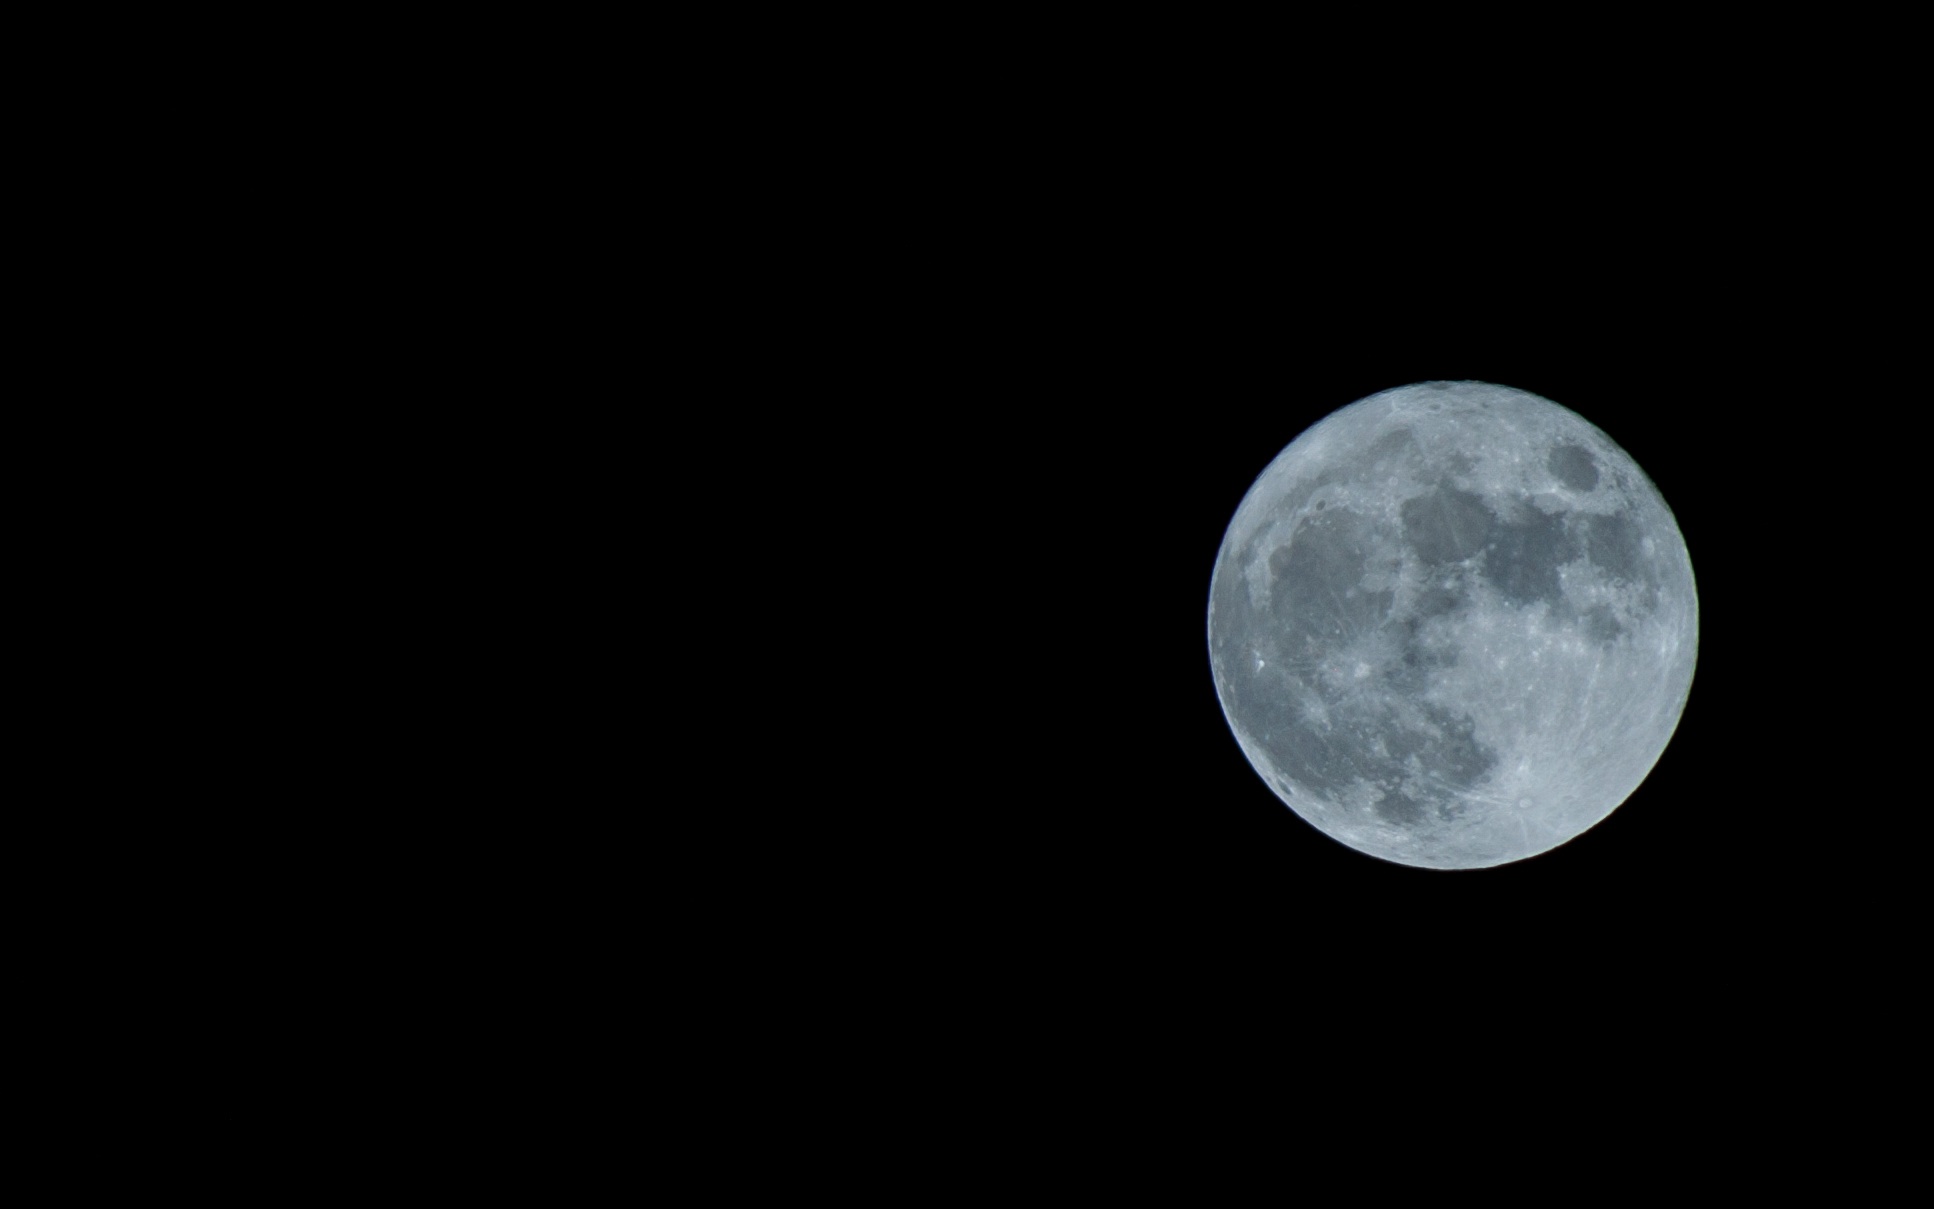
black and white, atmosphere, moon, full moon, moonlight, circle, astronomical object, celestial event